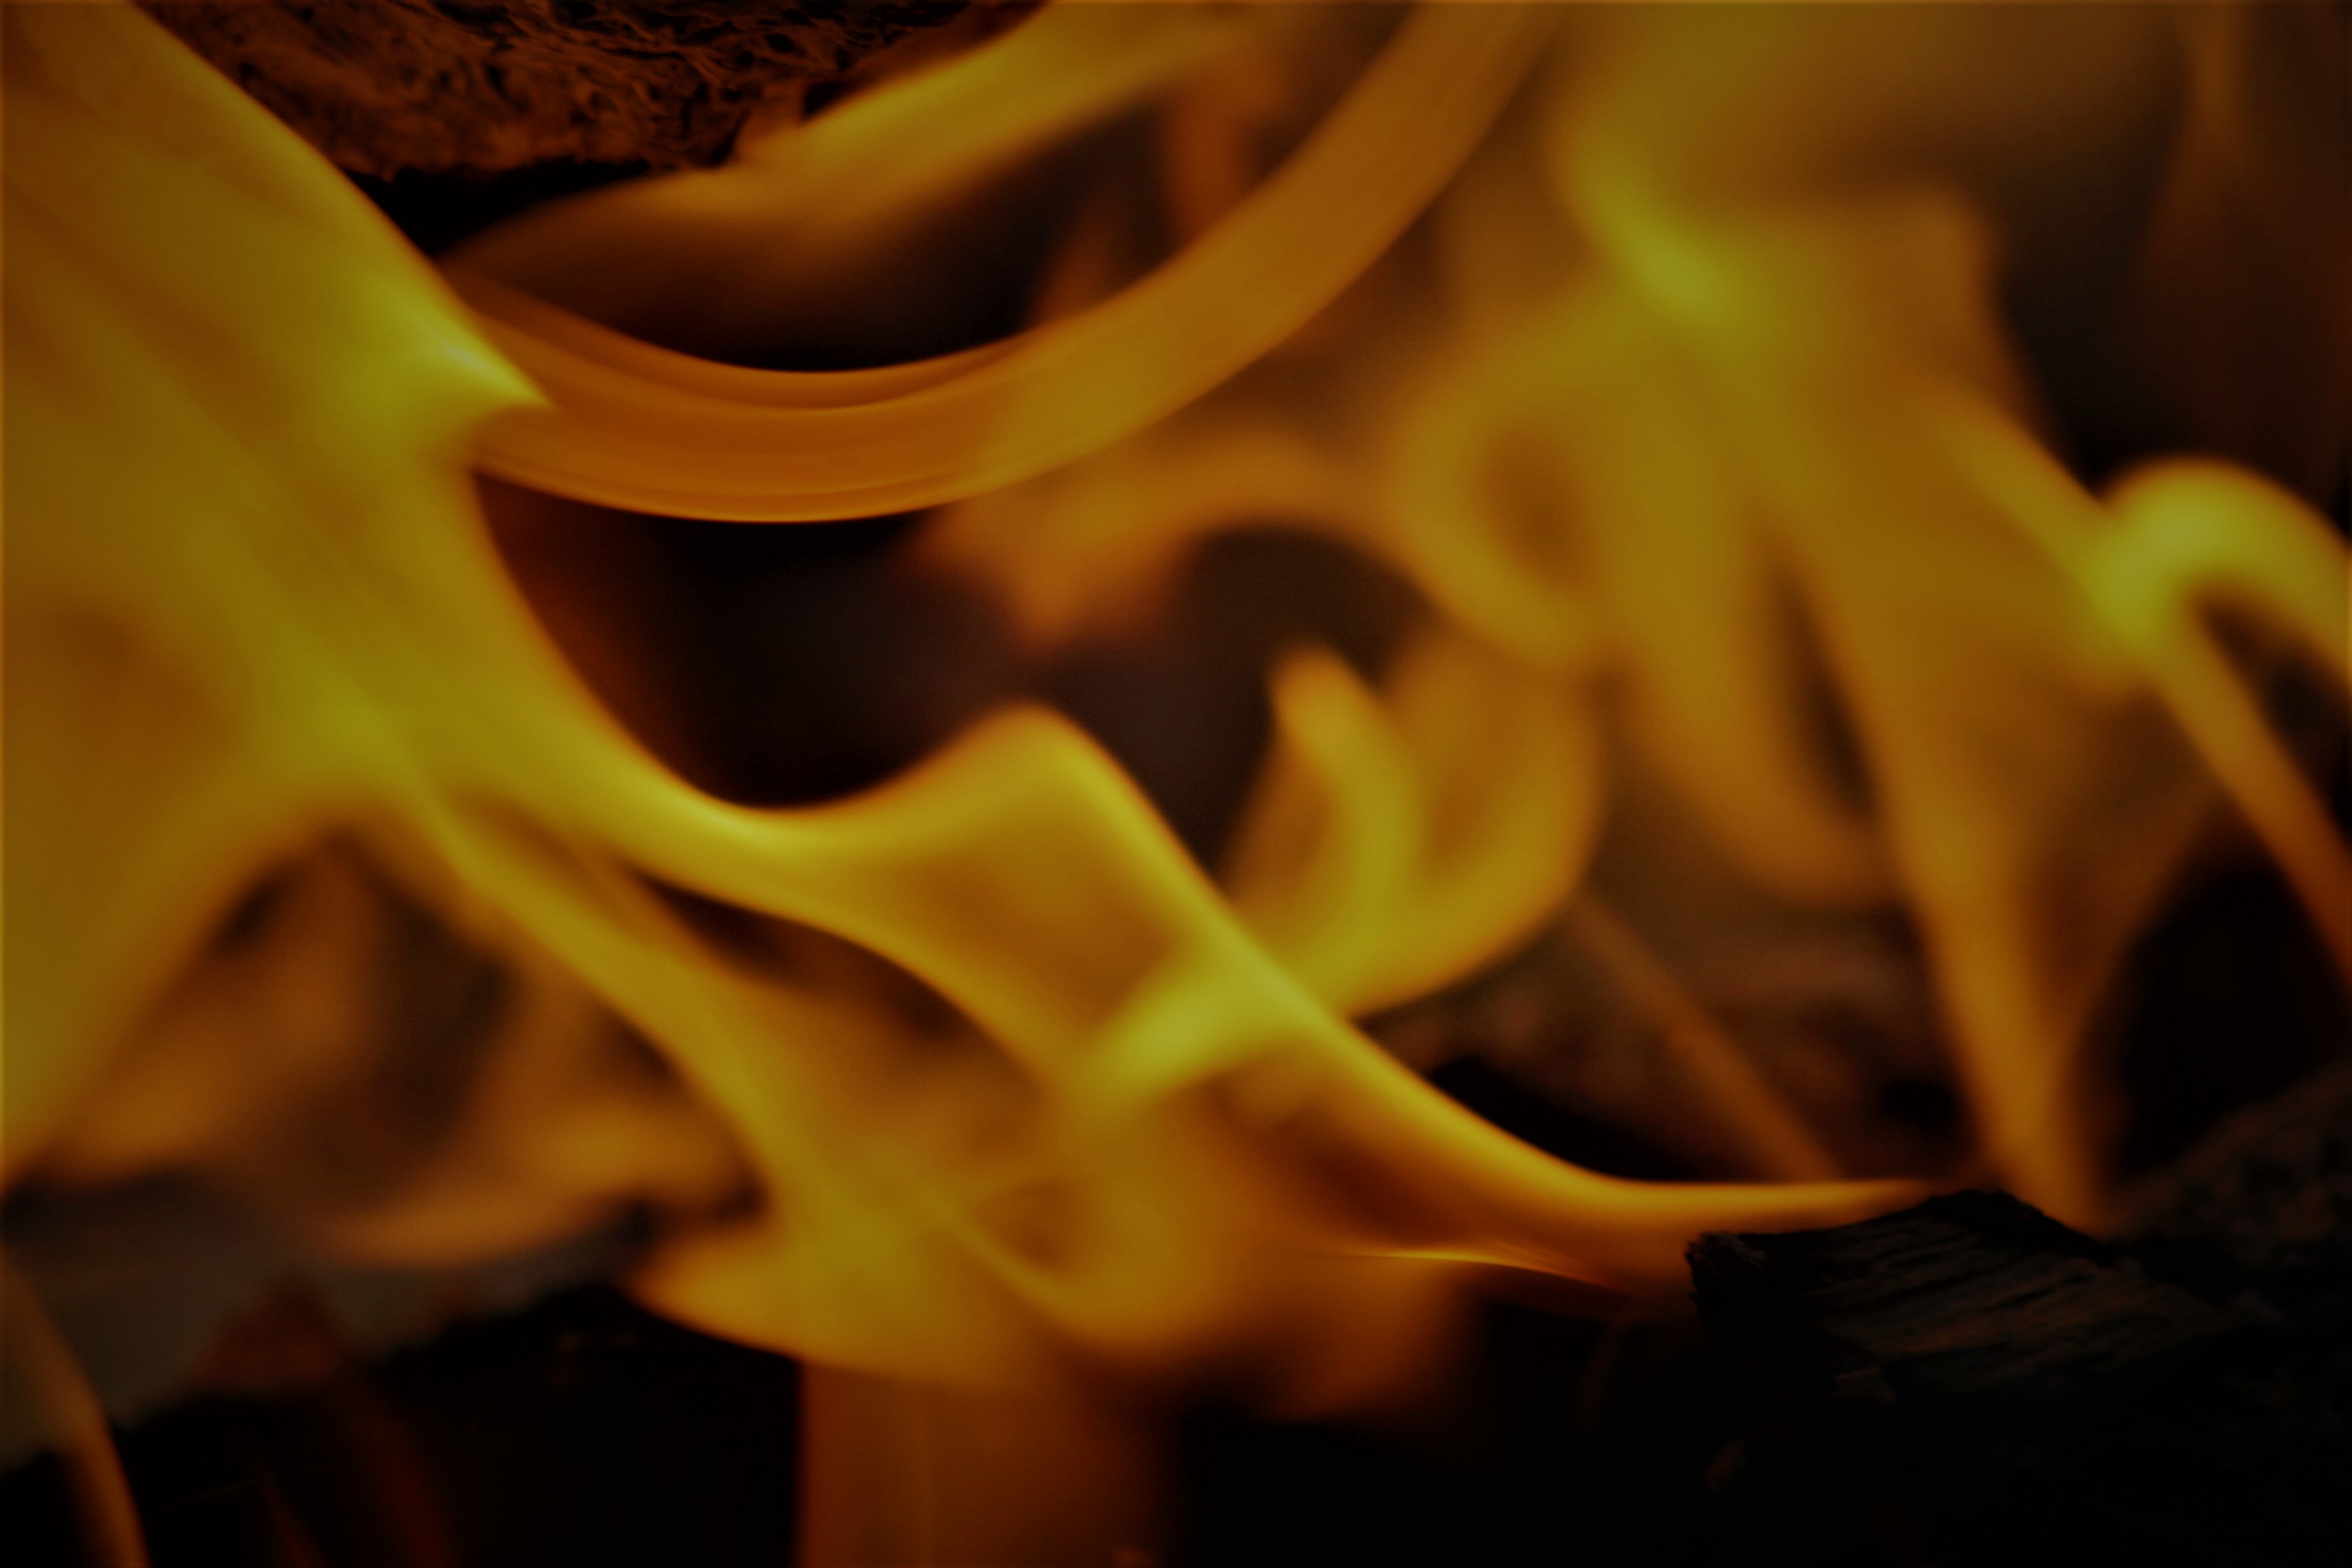
candle, light, lights, dark, fire, spark, glass, spot, spotted, yellow, heat, flame, plant